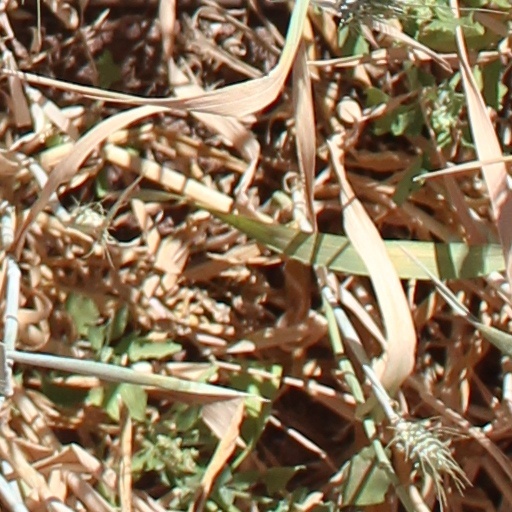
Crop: wheat